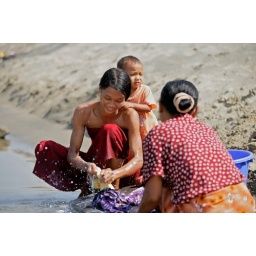
washing clothes in the river ayarwaddy, burma